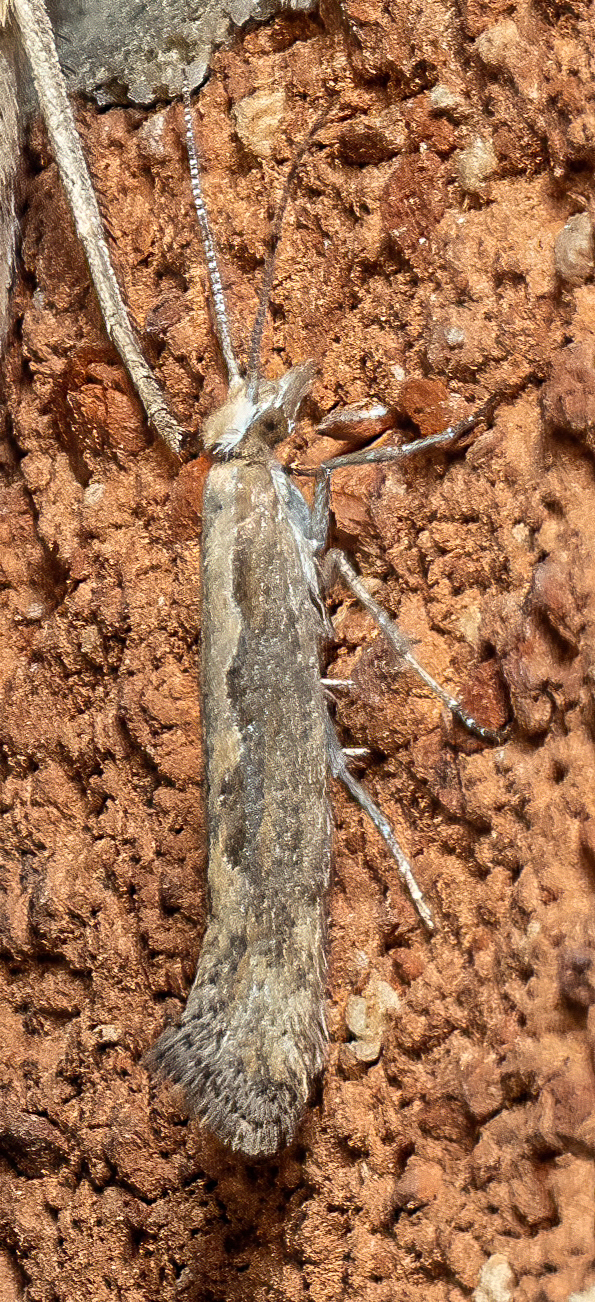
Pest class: diamondback_moth